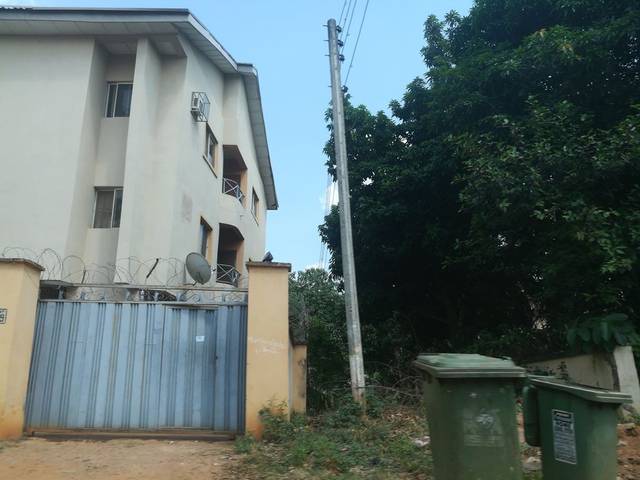
Region: Nigeria
Coordinates: 9.048, 7.446